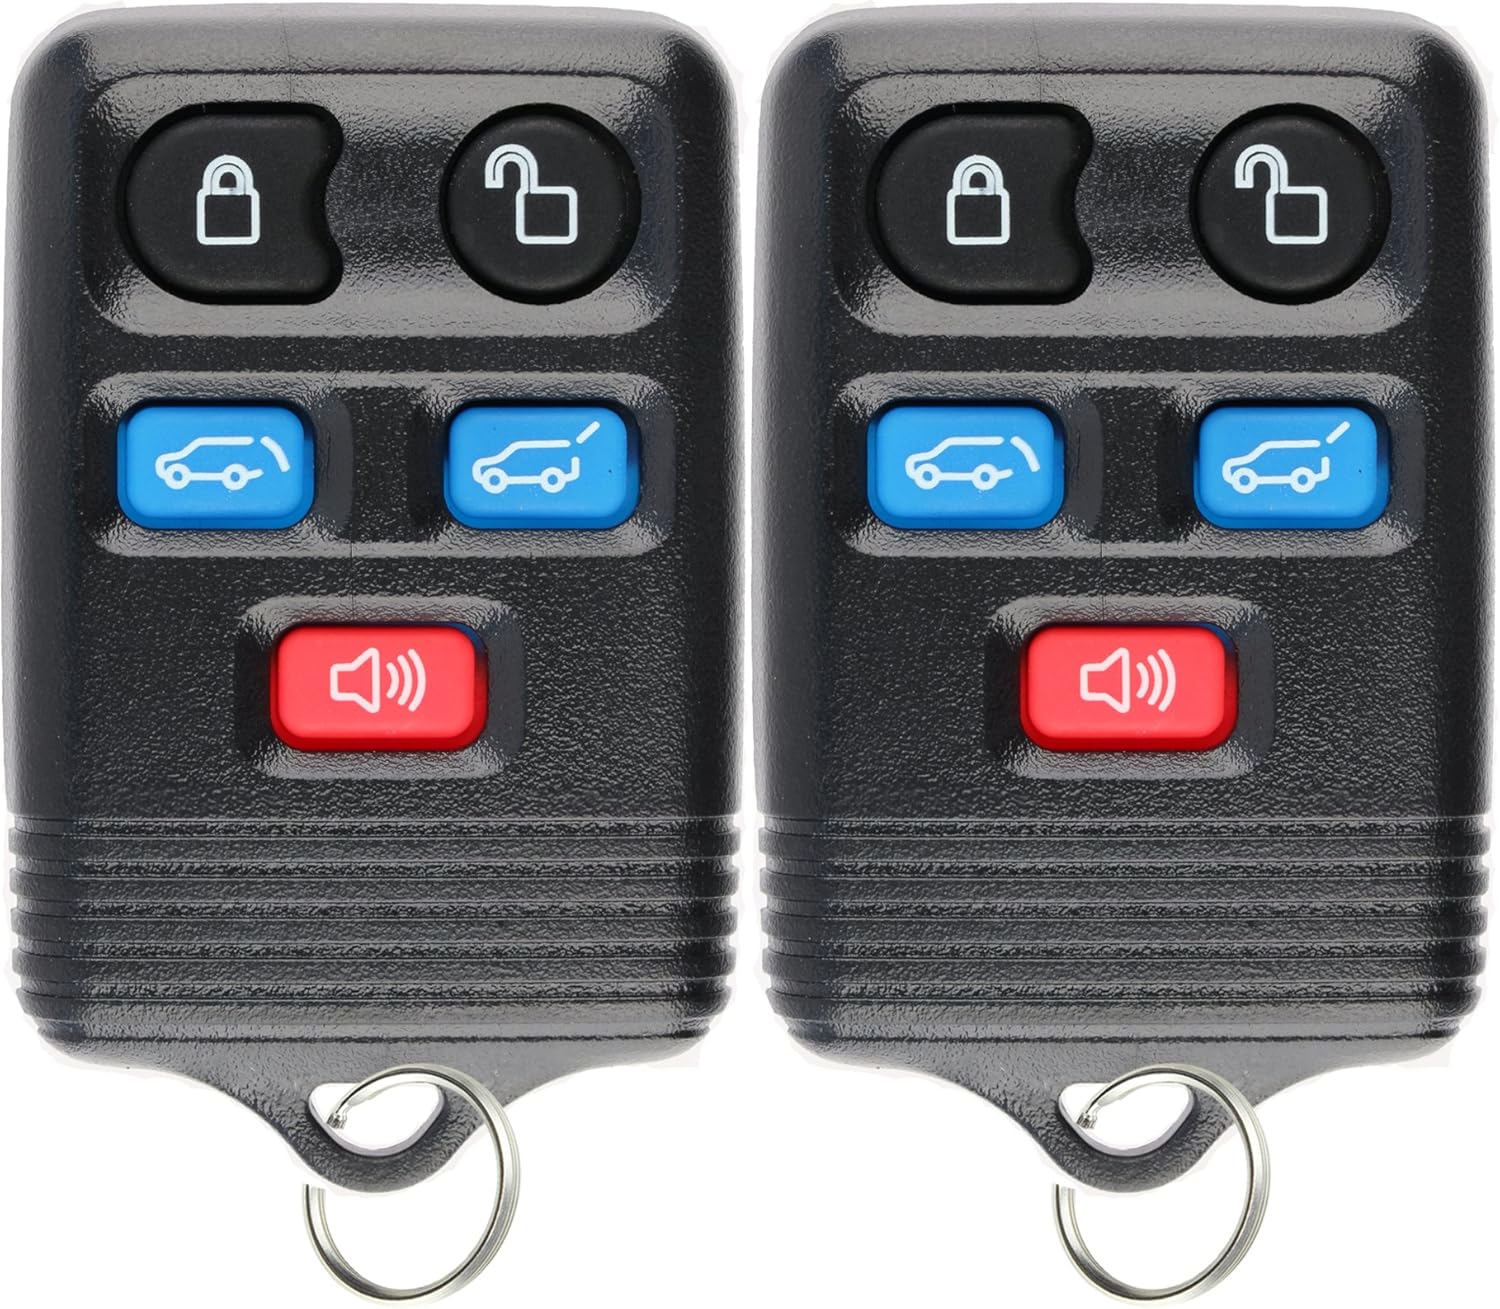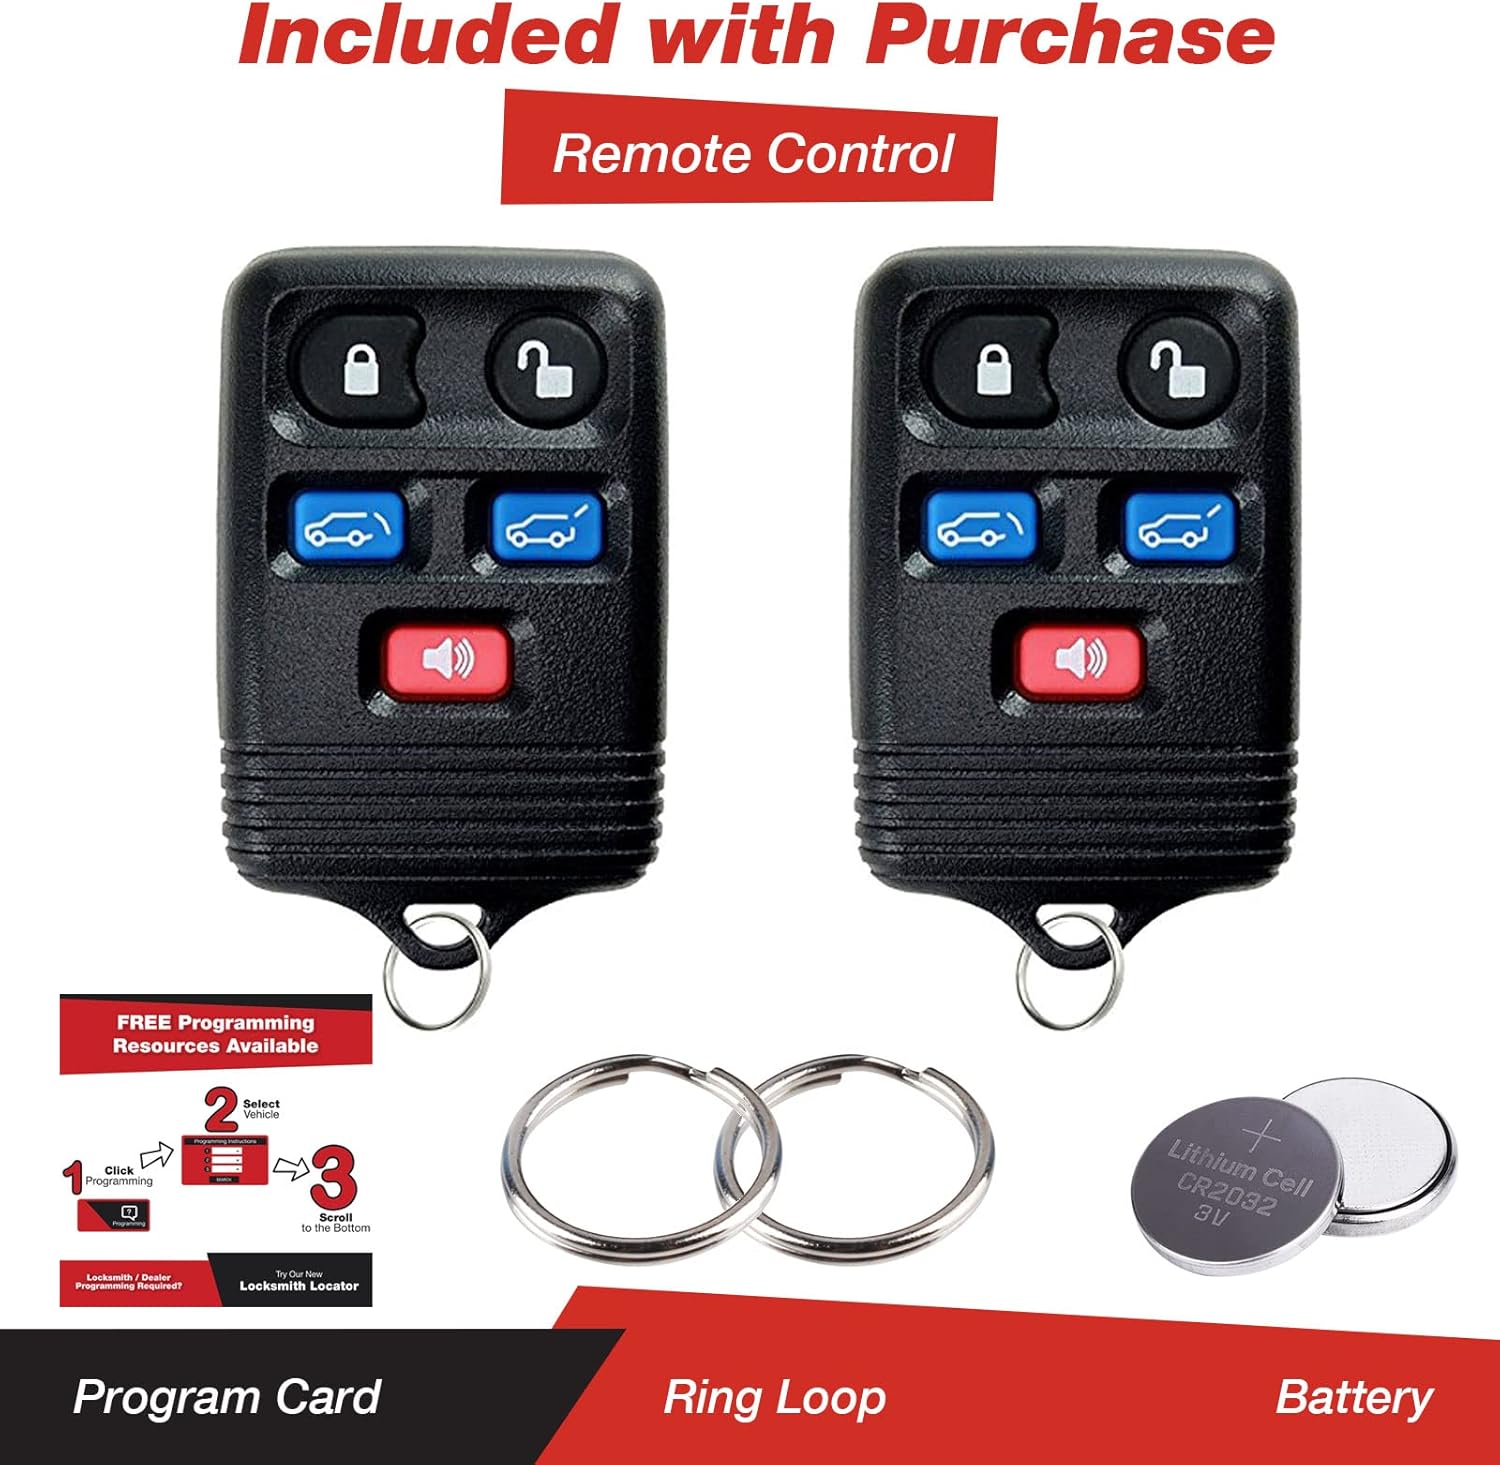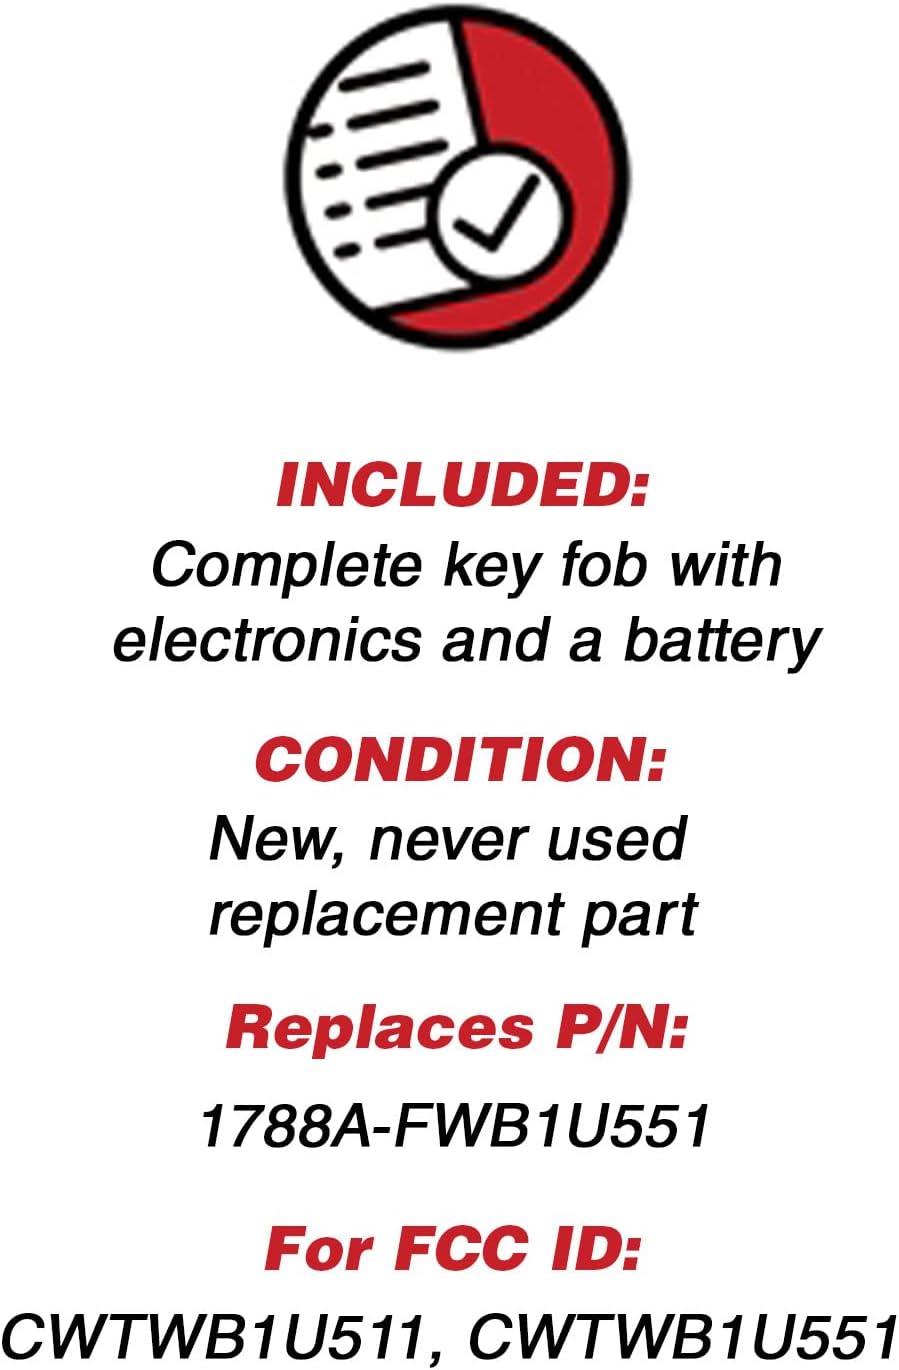
KeylessOption Keyless Entry Remote Control Car Key Fob Clicker Replacement for Expedition CWTWB1U551 (Pack of 2)
Category: Automotive
KeylessOption is a quick, easy and affordable way to replace your keyless entry remote control key fob. Replacement keyless entry remote with battery and electronics installed. Easy to follow step by step DIY programming instructions are included with your purchase. Please enter your year make model into the parts finder to verify this item is compatible. Please verify the vehicle is equipped with original keyless entry. Original remote must look the same as this new remote.Compatible with:  Ford Expedition 2003-2010
Features: Fully tested complete replacement keyless entry remote key fob with a battery and electronics installed | DIY step by step programming instructions included (Tech support included with every order) | Compatible with: FCC ID: CWTWB1U551 | KeylessOption Warranty Card Included with each purchase | This is a replacement part to match the original in form and function